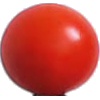
Label: Tomato Cherry Red 1